USS Coontz

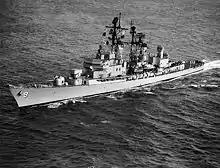
"Coontz" off Oahu, 1968.

"Coontz" departed San Diego for WESTPAC on 25 July 1967. While deployed in the Western Pacific, "Coontz" was again attached to the U.S. Seventh Fleet and on search-and-rescue duty as well as aircraft carrier operations and special assignments. Commander E. Dale Geiger relieved Commander Cummings as Commanding Officer on 28 July 1967 while "Coontz" was en route to WESTPAC on her fifth tour with the U.S. Seventh Fleet. In August 1967, "Coontz" made an operational visit to Jakarta, Indonesia; the first U.S. warship to visit the nation since early 1963. "Coontz" then spent two 30-day periods in the Northern Search and Rescue Station in the Tonkin Gulf and participated in the rescue of nine aviators. After a brief visit to Hong Kong, B.C.C., "Coontz" headed for her home port, San Diego, via Sydney, Australia and Wellington, New Zealand, Pago Pago American Samoa and Pearl Harbor, arriving in San Diego 8 February 1968.